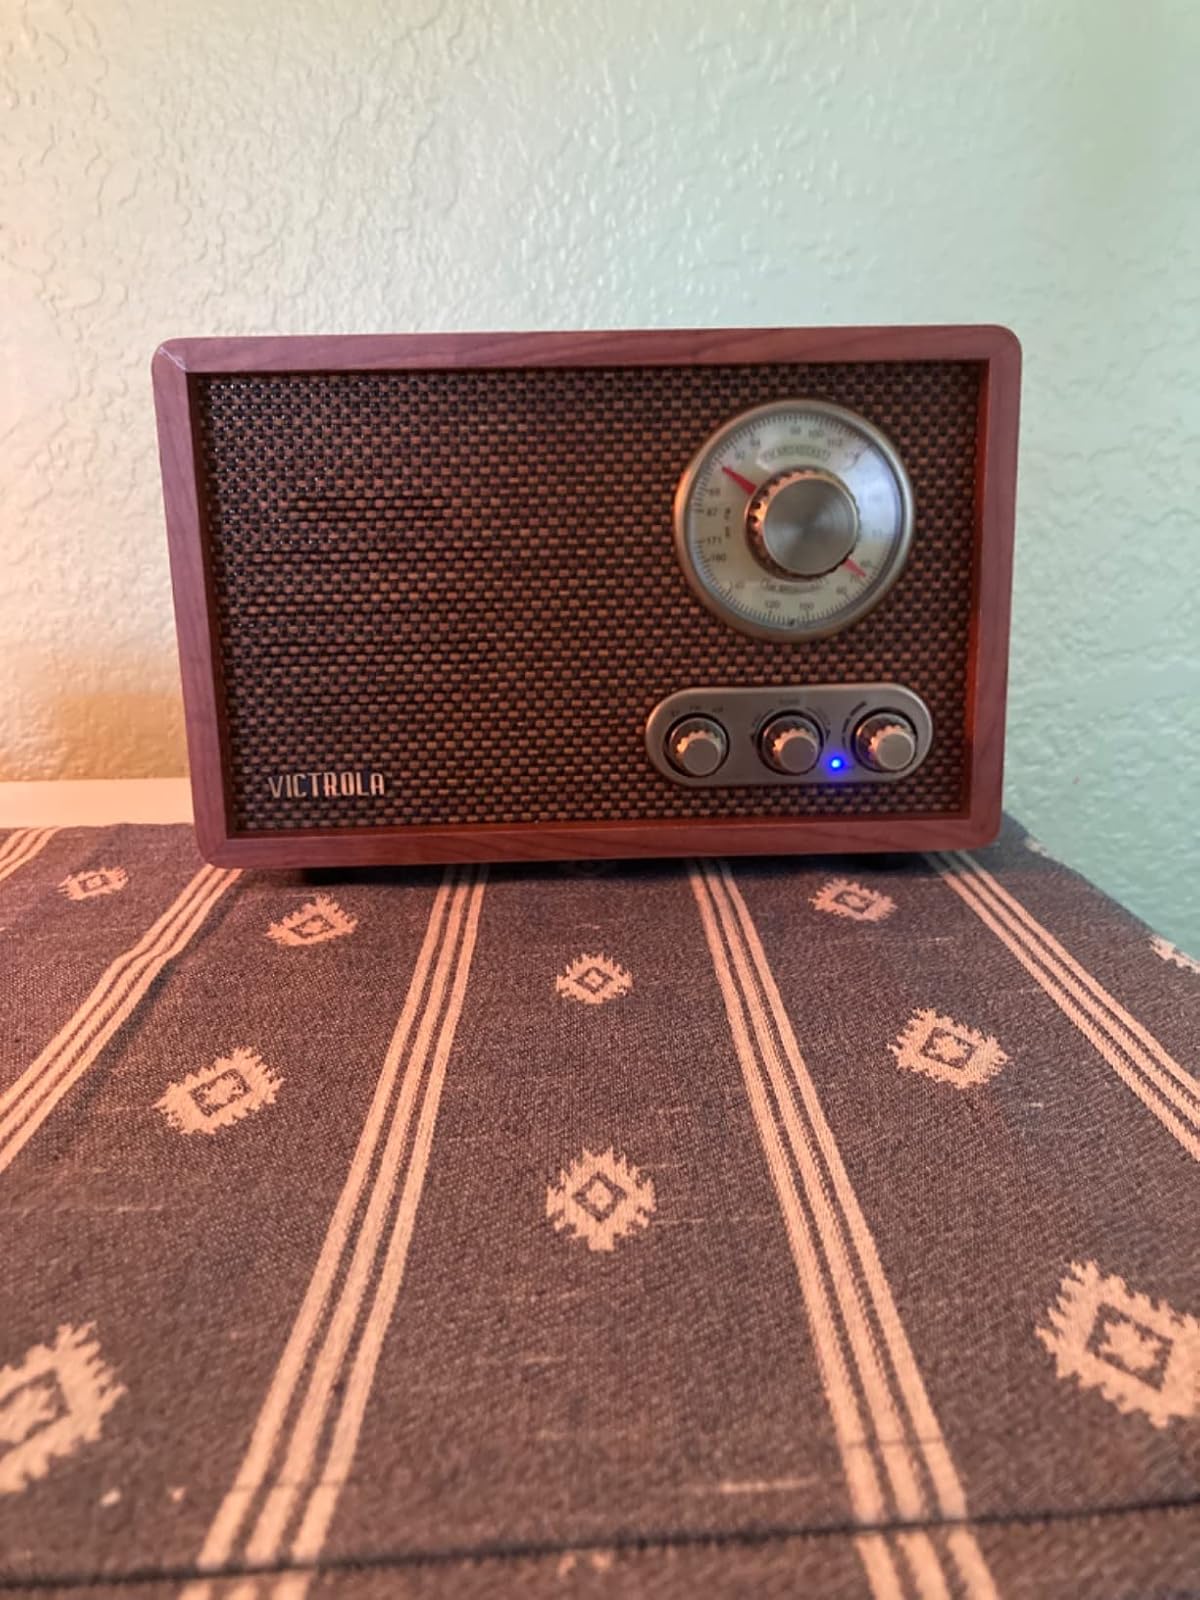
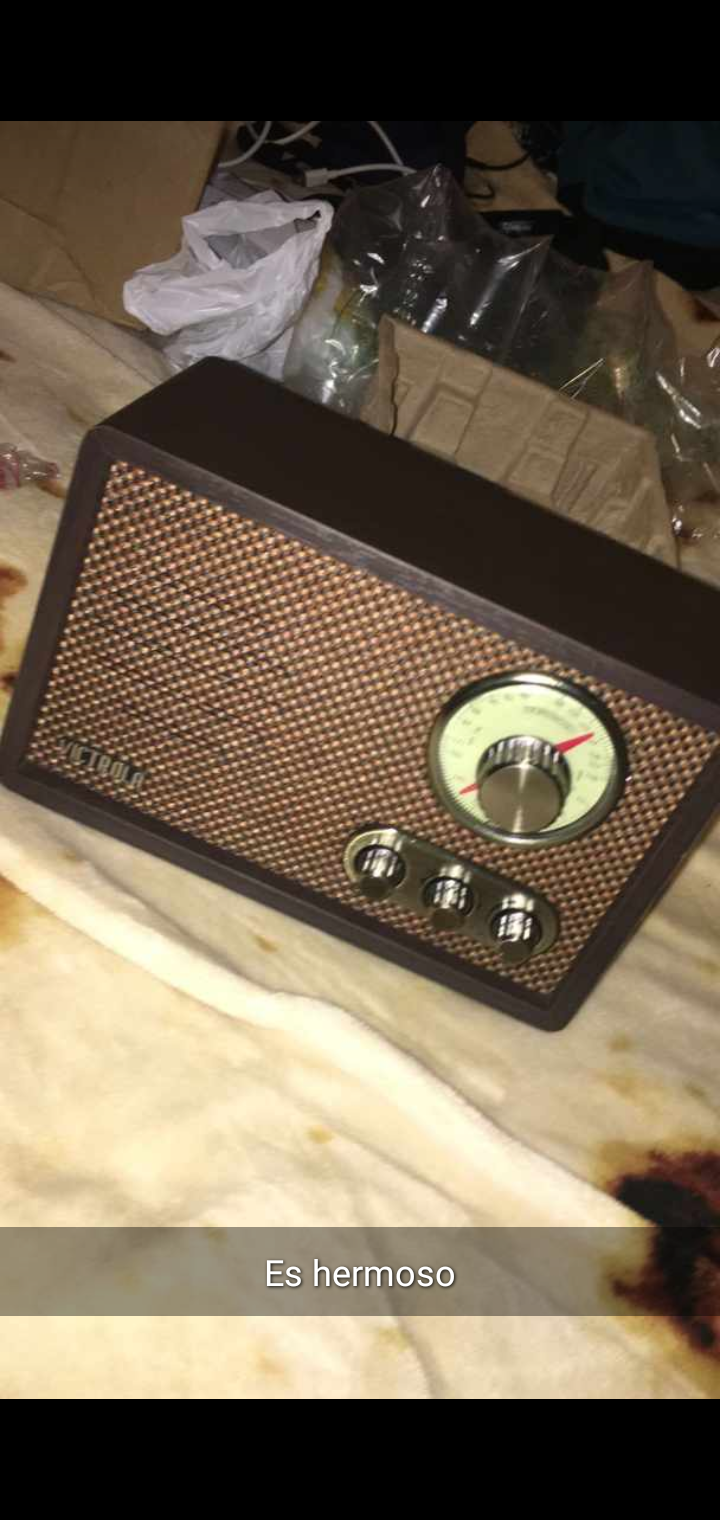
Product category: radio
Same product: no